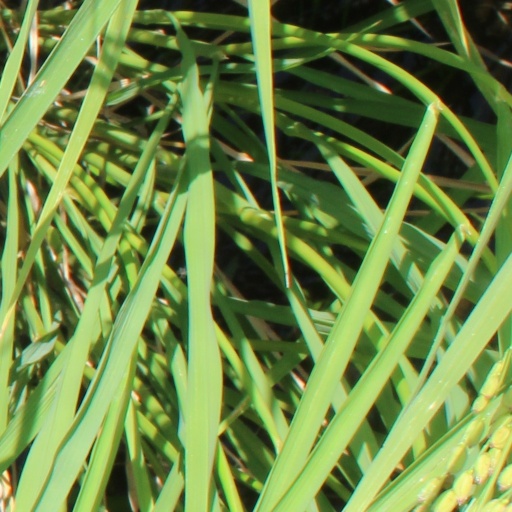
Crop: rice